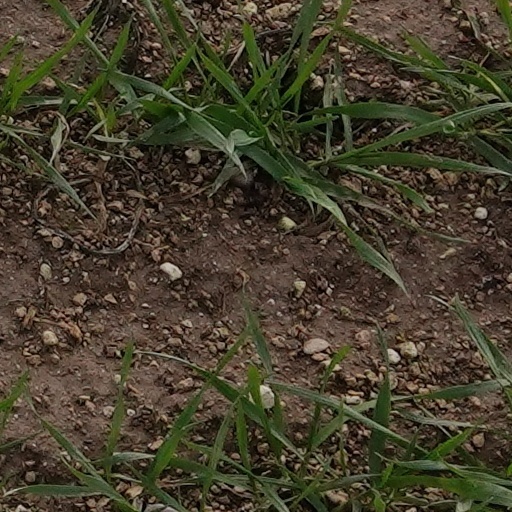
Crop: wheat